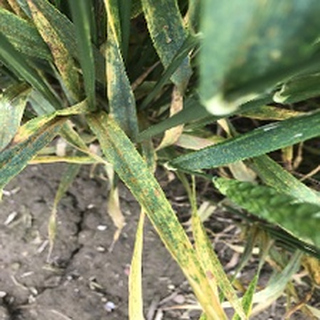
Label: wheat_brown_rust